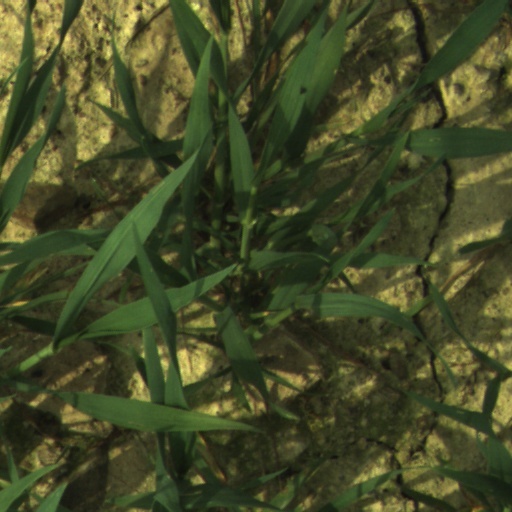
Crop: wheat